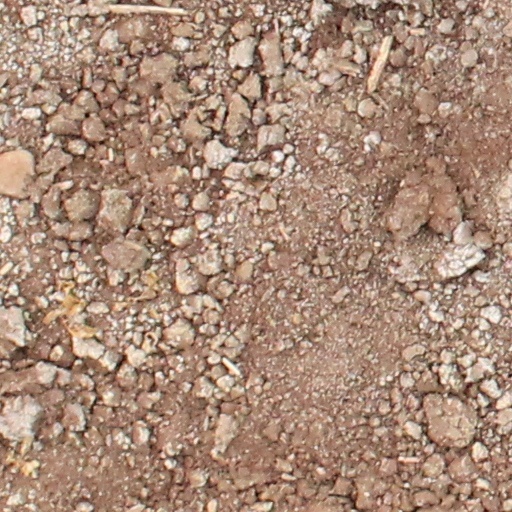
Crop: wheat